Durjan Shah

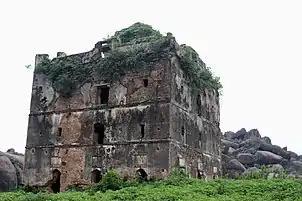
Navratangarh fort

He constructed the fort of Doisagarh, also known as Navratangarh, in Gumla around 1630.